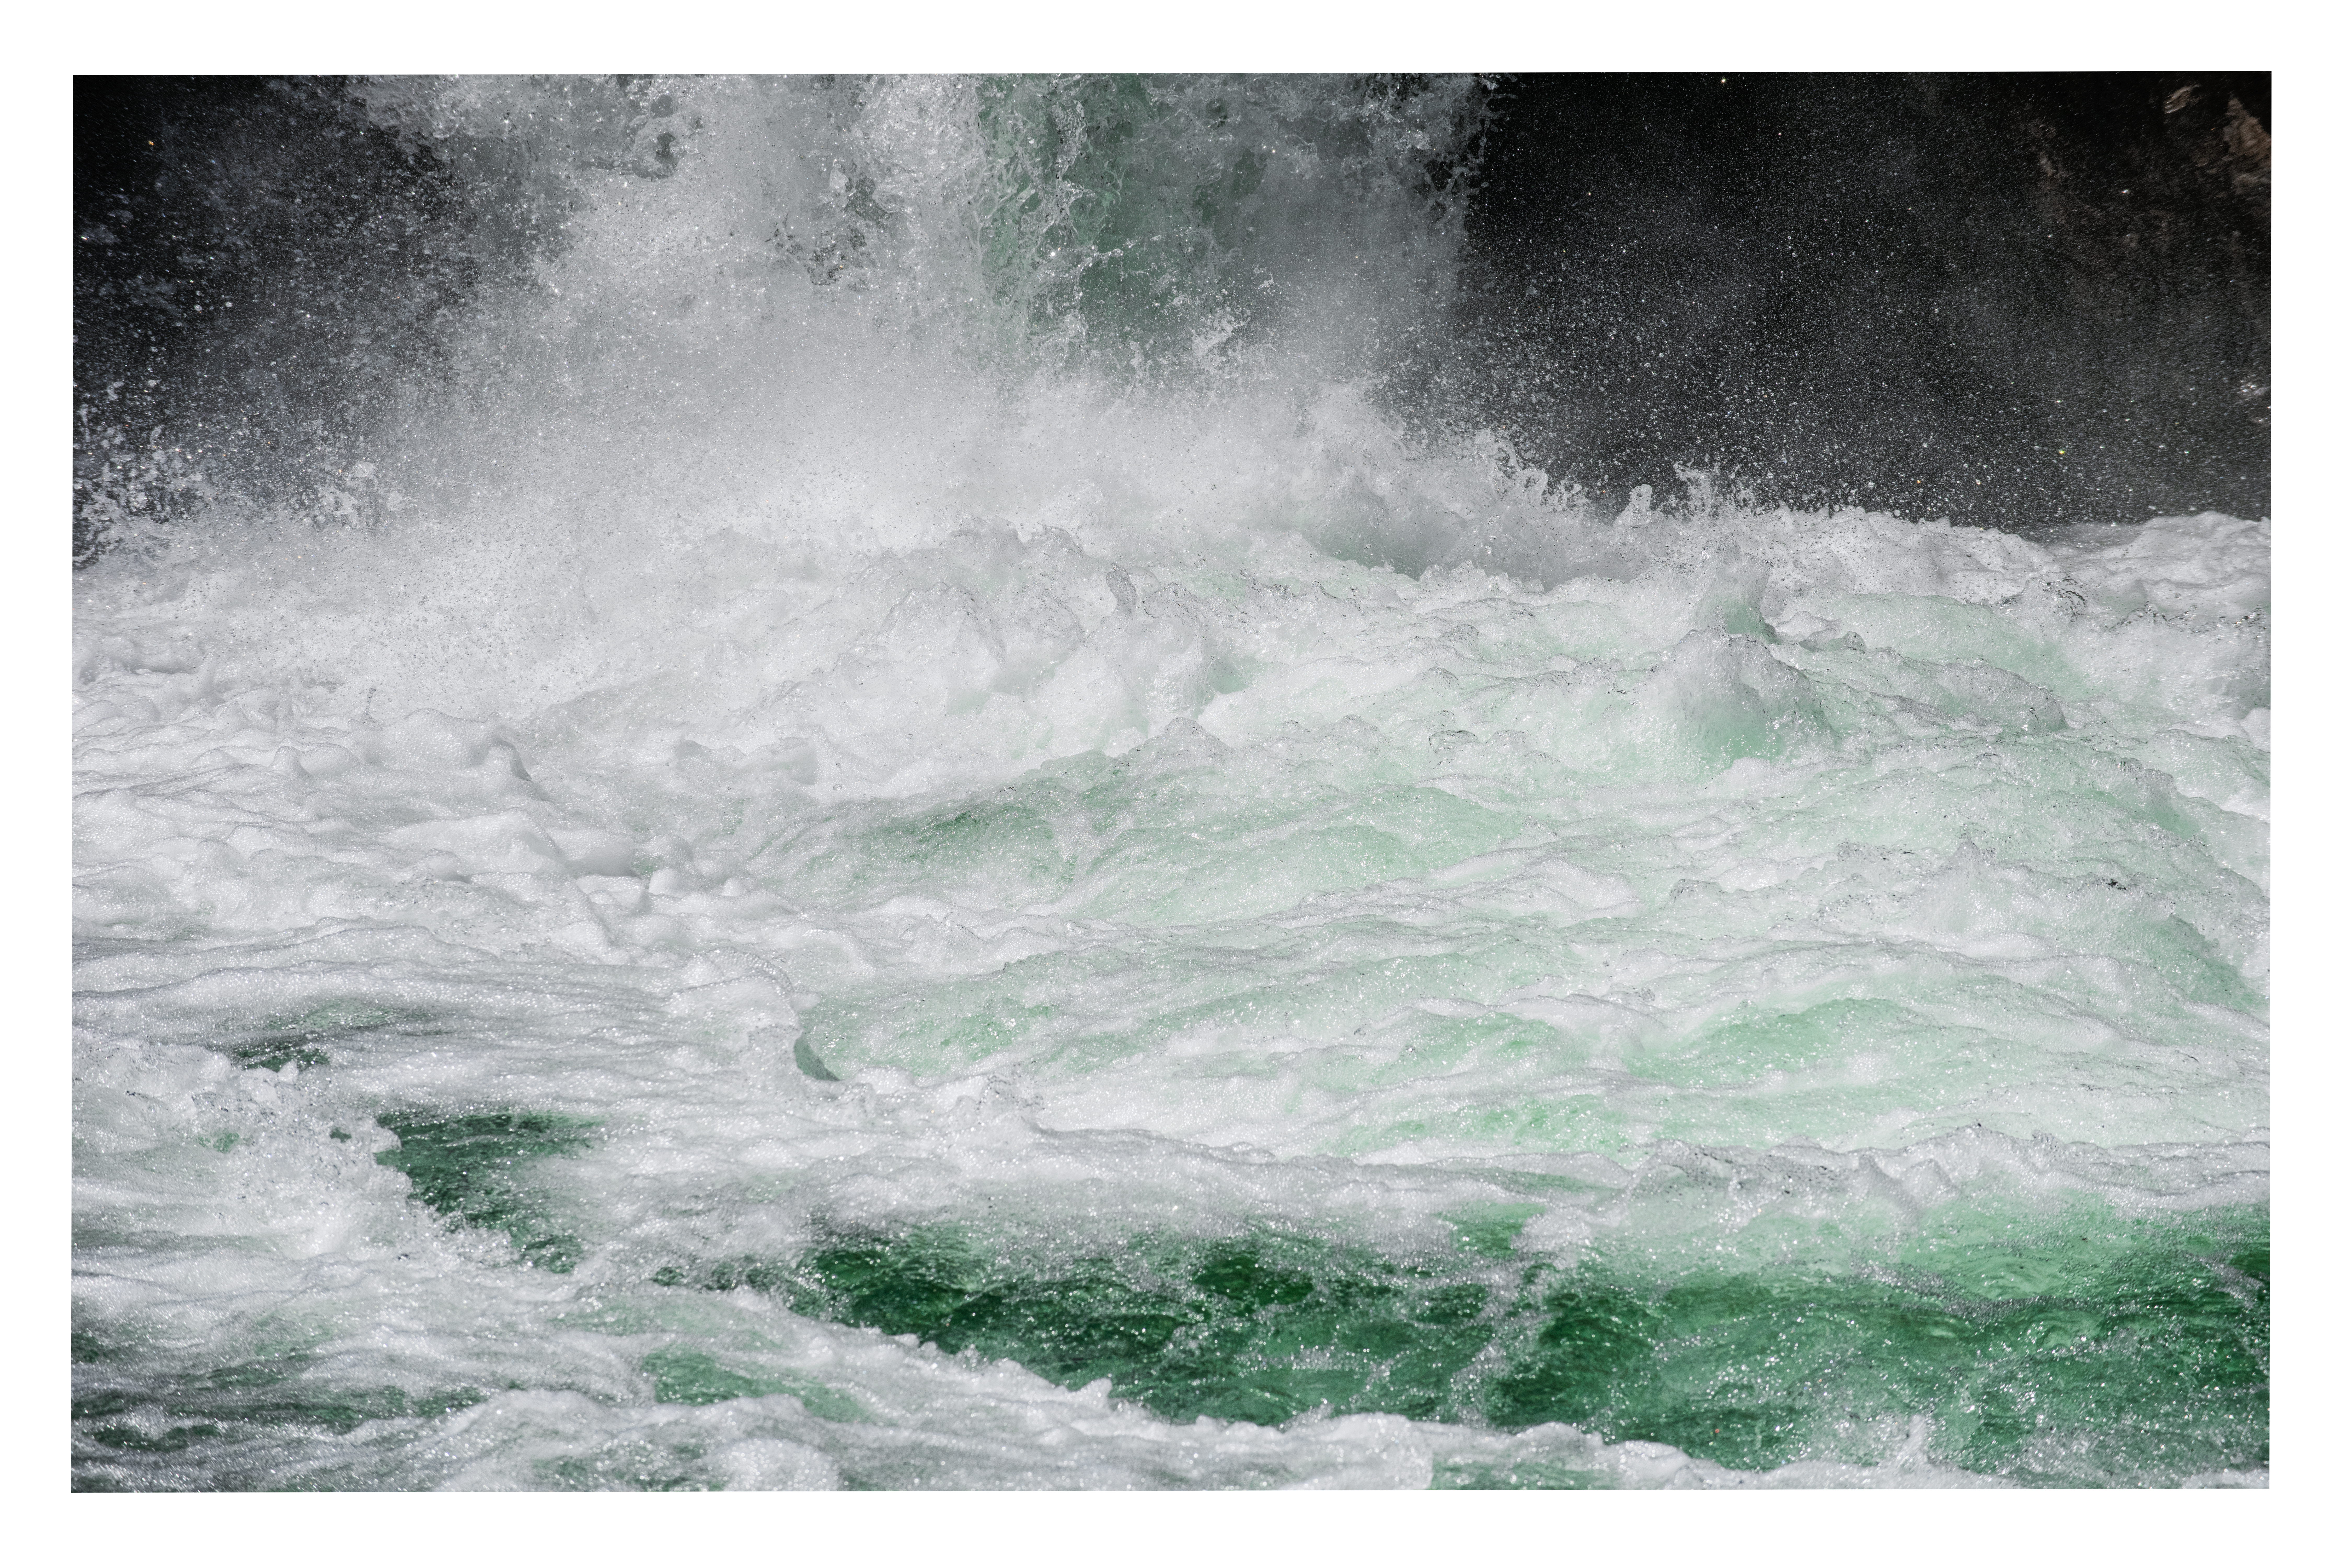
water, water resources, liquid, fluid, natural landscape, fluvial landforms of streams, wind wave, wind, foam, storm, landscape, monochrome photography, waterfall, wave, stream, rapid, event, ocean, monochrome, stock photography, cloud, tide, sky, font, rectangle, pattern, rock, sea